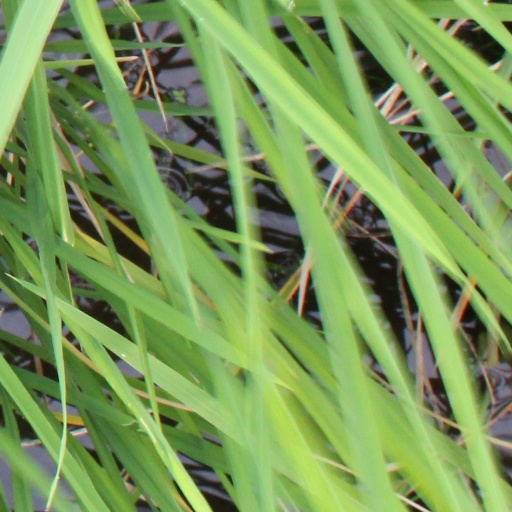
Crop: rice